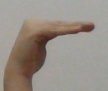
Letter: haa